Rod Strickland

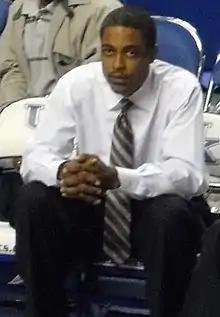
Strickland as an assistant coach for the Kentucky Wildcats in 2009

Rodney Strickland (born July 11, 1966) is an American basketball coach and former professional basketball player. He is currently the head coach at Long Island University. Prior to LIU, he served as the program manager for the NBA G League's professional path. Strickland played college basketball for the DePaul Blue Demons, earning All-American honors. He had a long career in the National Basketball Association (NBA), playing from 1988 to 2005. Strickland was an assistant coach for the South Florida Bulls, under Orlando Antigua from 2014 to 2017. He formerly served in an administrative role for the University of Kentucky basketball team under head coach John Calipari and was the director of basketball operations at the University of Memphis under Calipari. He is the godfather of current NBA player Kyrie Irving.